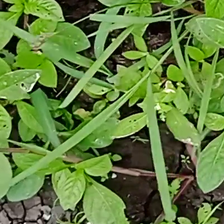
Weed species: Digitaria_SP_(Digitaria Sanguinalis )